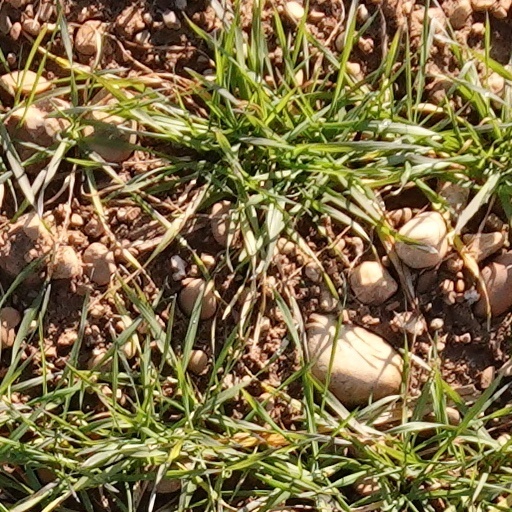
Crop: wheat